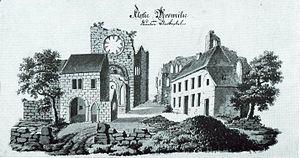
L'abbaye de Wörschweiler est une ancienne abbaye cistercienne fondée en 1130 près de Hombourg au sommet d’une colline boisée à une altidude de 370 m.